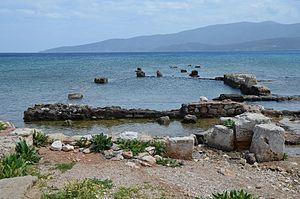
Cenchrées est l'un des deux ports antiques de la ville de Corinthe, en Grèce.